Transport geography

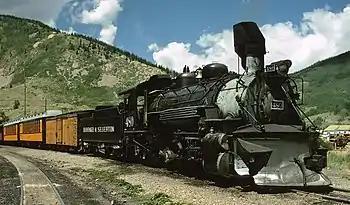
Image provided by Michael Gäbler, artist work shared here to express rail transportation for this page.

Rail transportation is the movement of cargo, goods, and passengers on trains as a form of transportation. Transportation by rails has been established as one of the safest modes of transportation over time.